Odd Brochmann

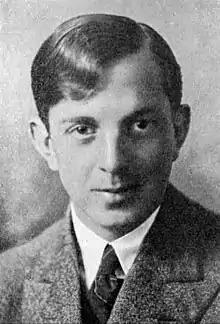
Odd Brochmann c. 1935.

Odd Brochmann (21 December 1909 – 27 October 1992) was a Norwegian architect, professor and children's writer.